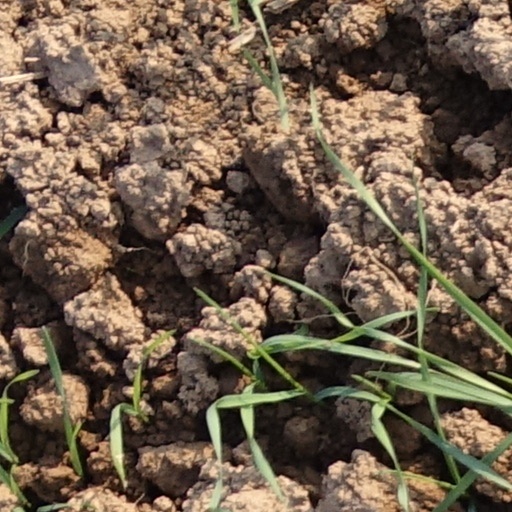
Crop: wheat